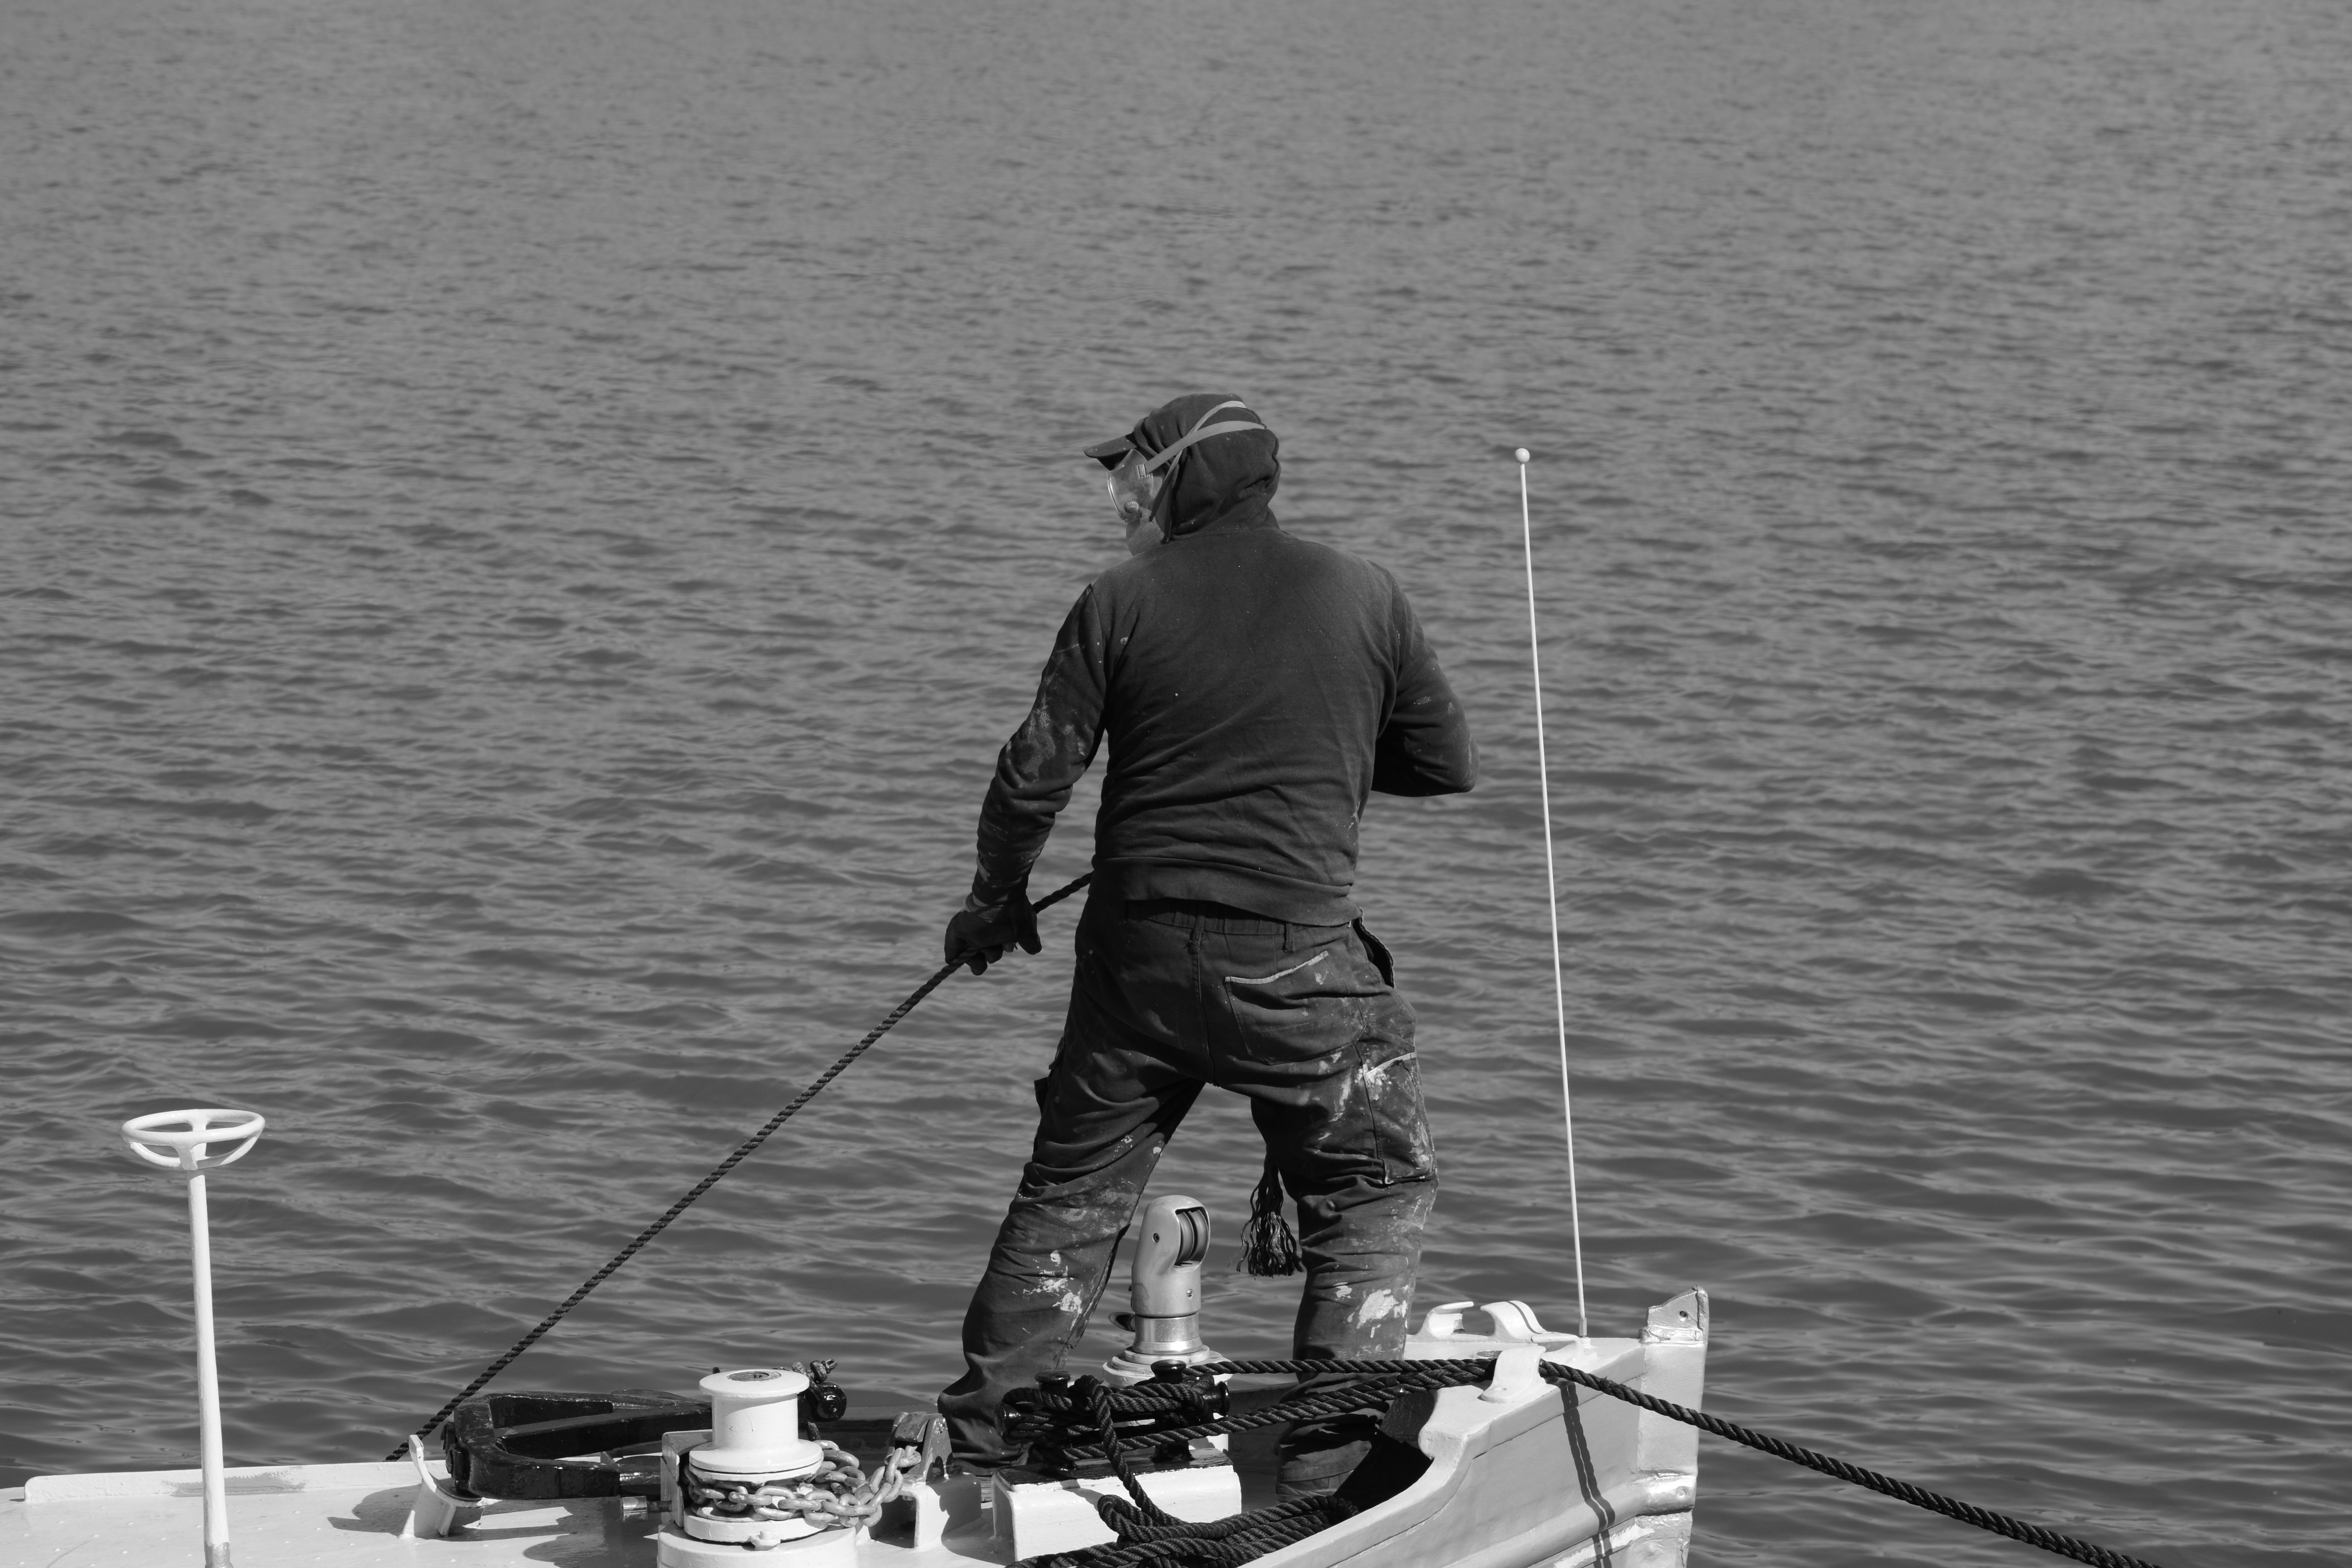
sea, water, black and white, boat, pier, vehicle, fishing, sailing, port, monochrome, security, boating, hamburg, workers, s derelbe, monochrome photography, skiff, watercraft rowing